Roy Phillipps

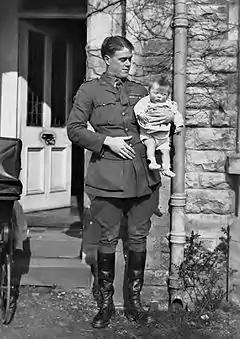
Informal full-length portrait of man in military uniform holding an infant

During April 1918, No. 2 Squadron began operating in wide-ranging offensive "circus" patrols made up of large formations of fighters, often drawn from several squadrons. Phillipps destroyed a Pfalz near Bapaume on 16 May, before achieving his greatest success on 12 June when he shot down four German fighters in a single patrol over Ribécourt. His victims included two Fokker Triplanes, one of which he attacked head-on, an LVG, and a Fokker D.VII flown by Fritz Loerzer, commander of "Jasta" 26 and an eleven-victory ace, who was captured. The feat also gave Phillipps a total of eleven victories, making him the equal highest-scoring ace in No. 2 Squadron along with Captain Henry Forrest. Phillipps was recommended for the Distinguished Flying Cross on 16 June, and the award was promulgated on 3 August: